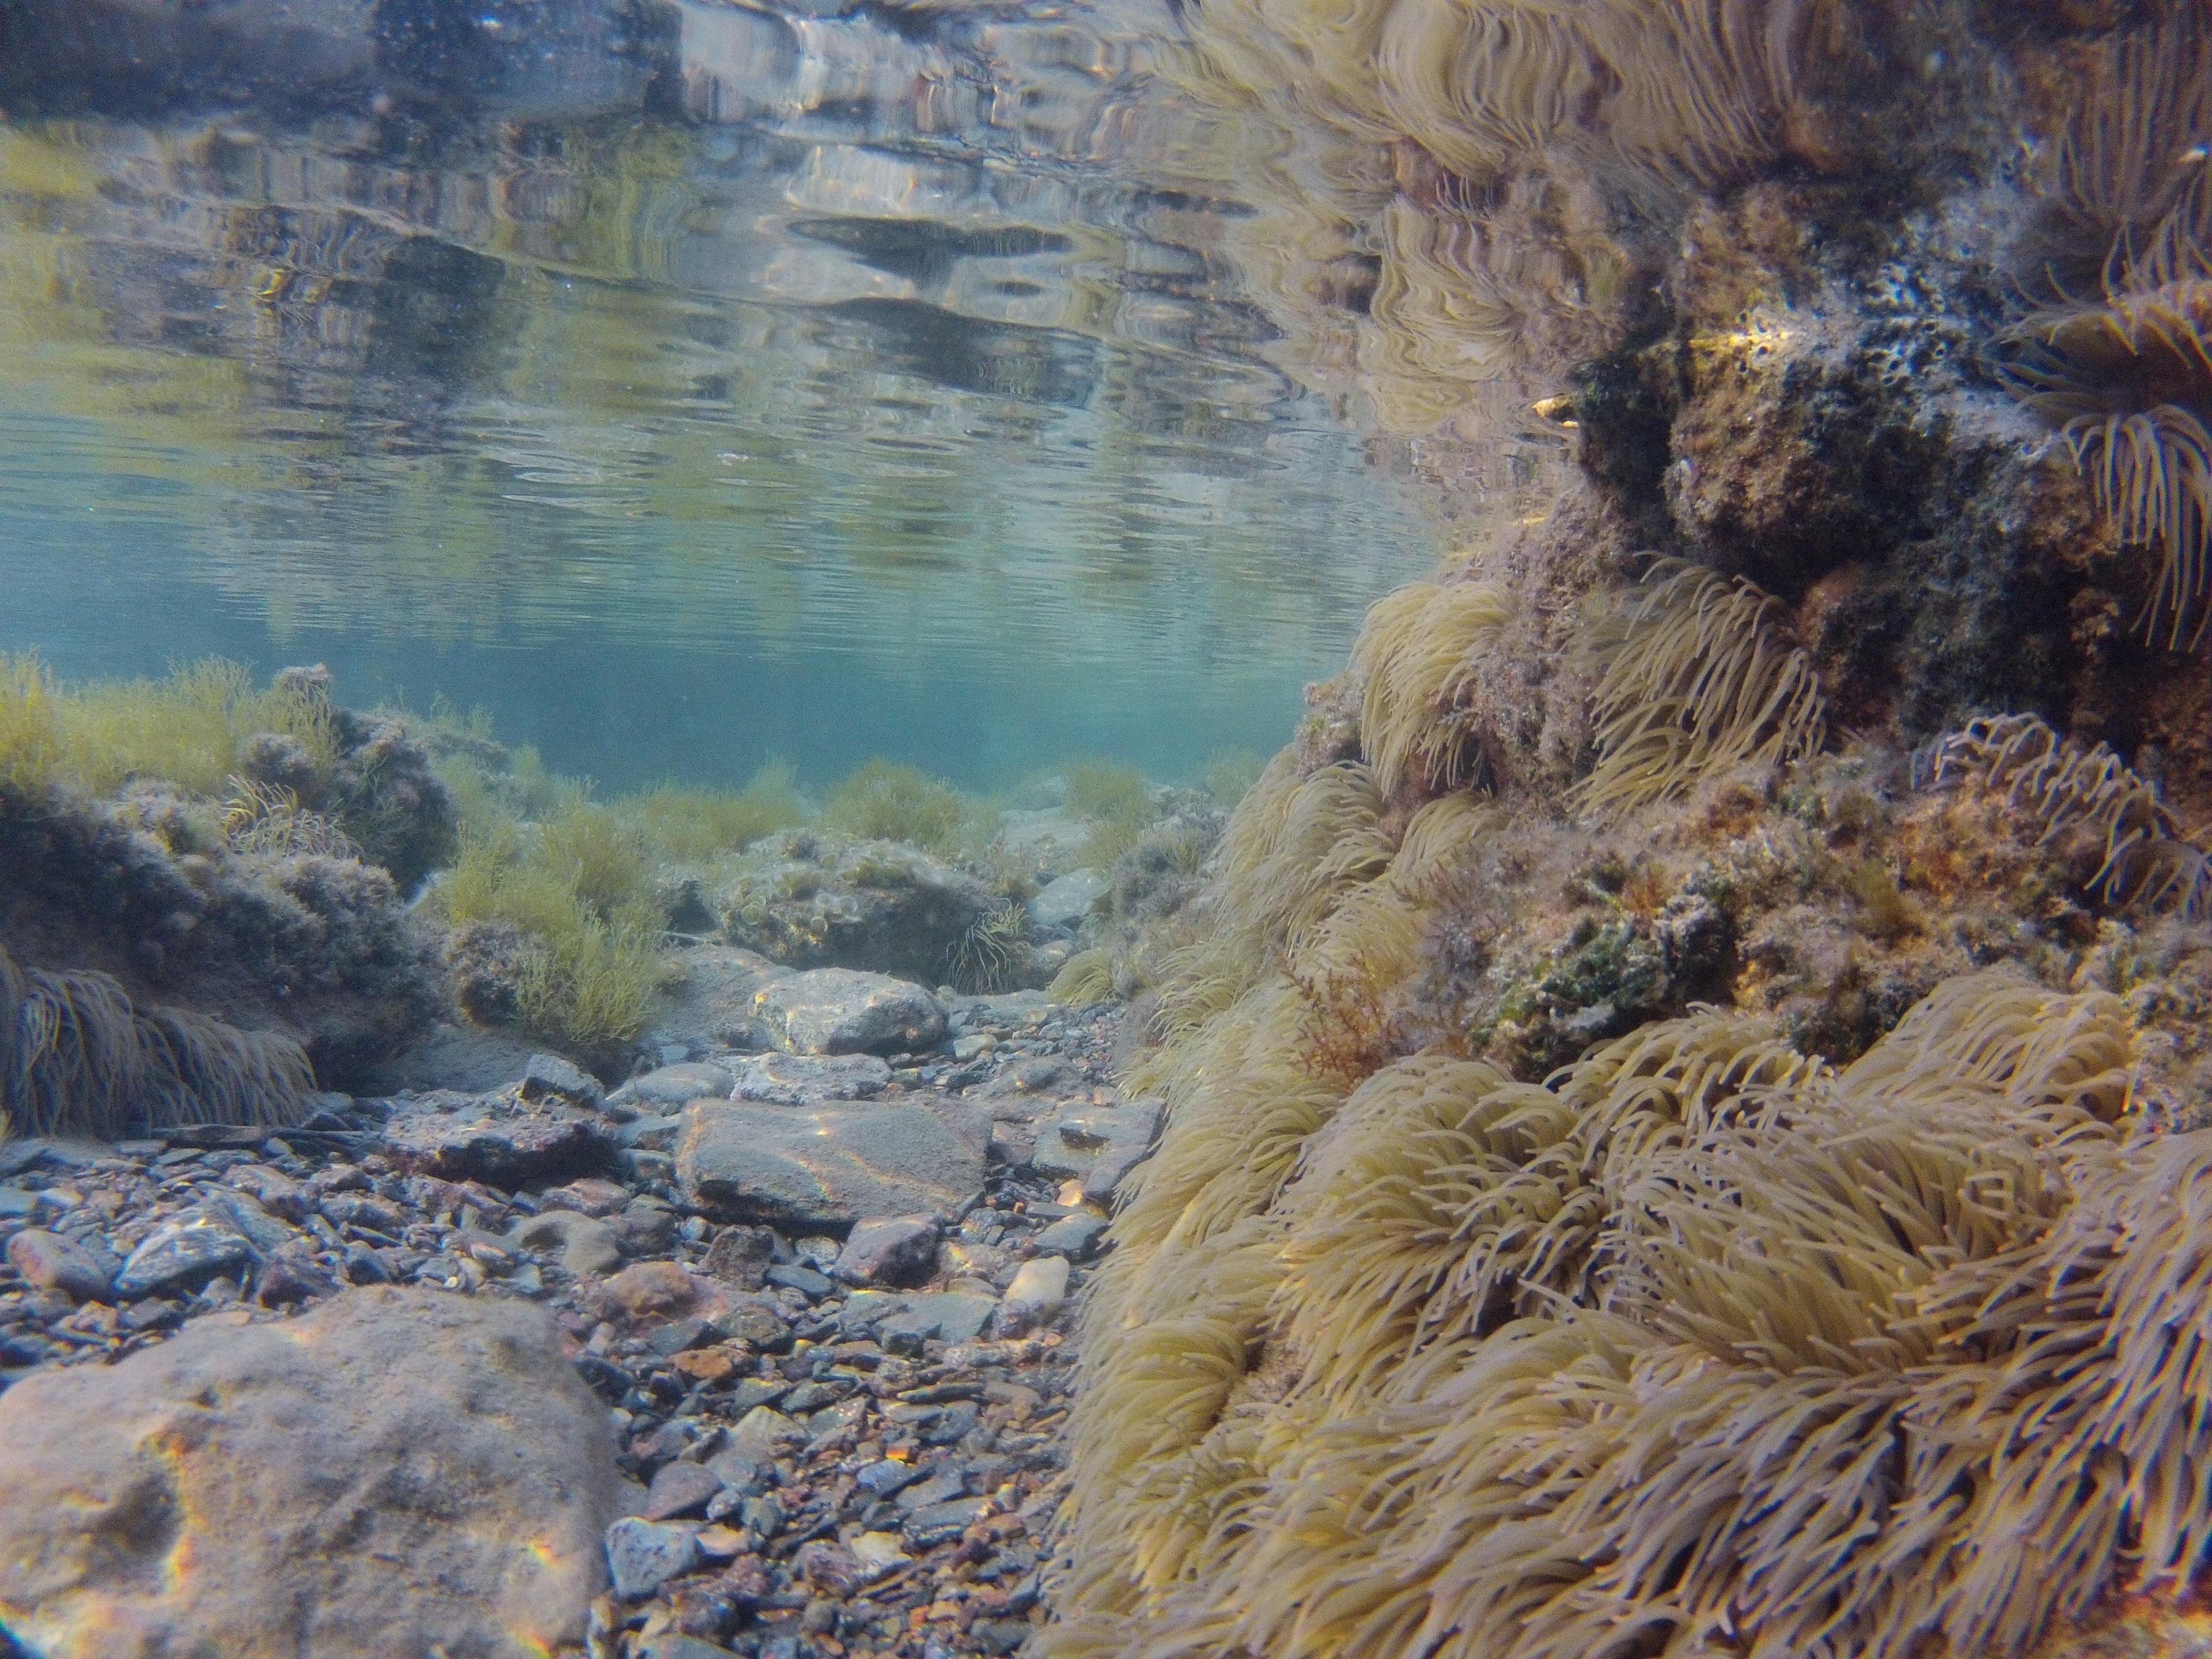
beach, landscape, sea, nature, rock, wildlife, reflection, coral, spain, geology, alicante, anemone, tide pool, underwater landscape, marine biology